Mostra d'Oltremare

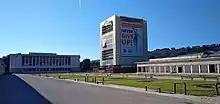
Mostra d'Oltremare, piazzale Colombo

The Mostra d'Oltremare ("Overseas Exhibition") in Naples is one of the main trade fair venues in Italy and, together with the Fiera del Levante in Bari, the largest in Southern Italy. The venue covers an area of and includes buildings of considerable historical and architectural interest, as well as more modern exhibition pavilions, fountains (including the monumental Fountain of the Esedra), a tropical aquarium, gardens with a great variety of tree species and an archaeological park.